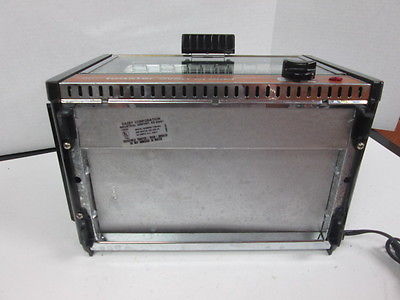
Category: toaster